Éleu-dit-Leauwette

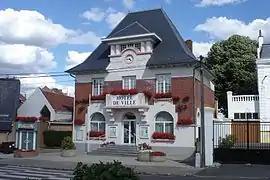
Town hall

Éleu-dit-Leauwette is a commune in the Pas-de-Calais department in the Hauts-de-France region of France south of the centre of Lens.